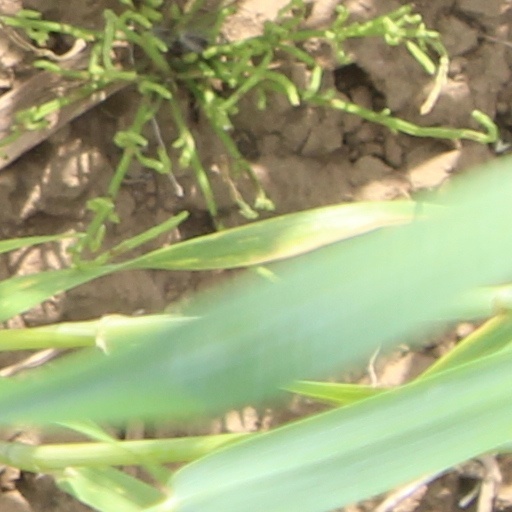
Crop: wheat